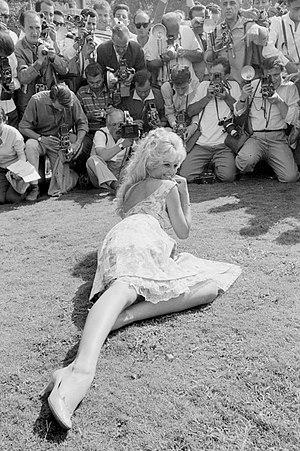
Brigitte Bardot, née le 28 septembre 1934 à Paris, est une actrice de cinéma, mannequin, chanteuse et militante de la cause animale française.